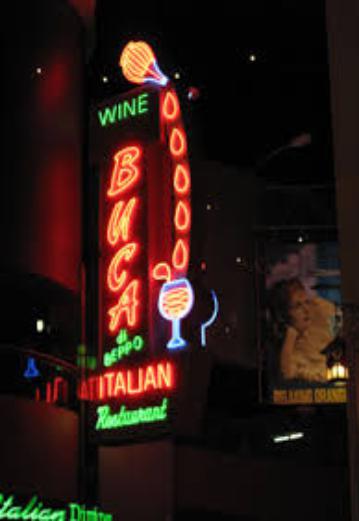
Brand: Buca di Beppo
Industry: Food